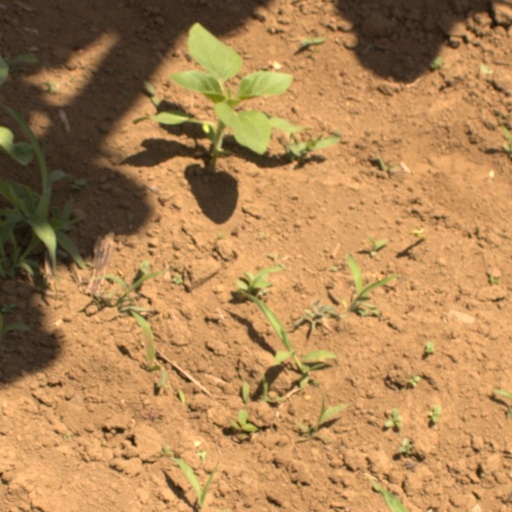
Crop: Jerusalem artichoke